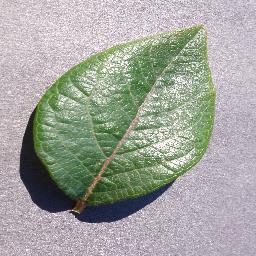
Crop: blueberry
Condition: healthy